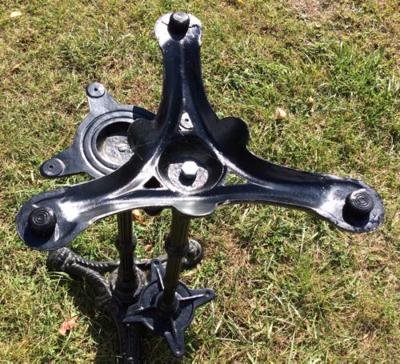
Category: table